Oke Okaro

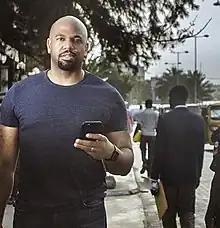
Oke Okaro in Lagos, Nigeria on 3 May 2015

Oke Okaro is a Nigerian technology executive and pioneering innovator in the mobile technology industry. He is the Chief Product Officer at Reuters. Most recently, he was Senior Vice President (SVP) of Business Operations at Disney where he worked for the global technology organization behind Disney's Media and Entertainment brands He founded ESPN Mobile in 2004 and ESPN Interactive TV in 2005. In 2010, he started the mobile business at Bloomberg L.P. In 2015, he founded Burner a wellness technology platform. In 2017, Oke worked as the VP of Digital Experience at Verizon.